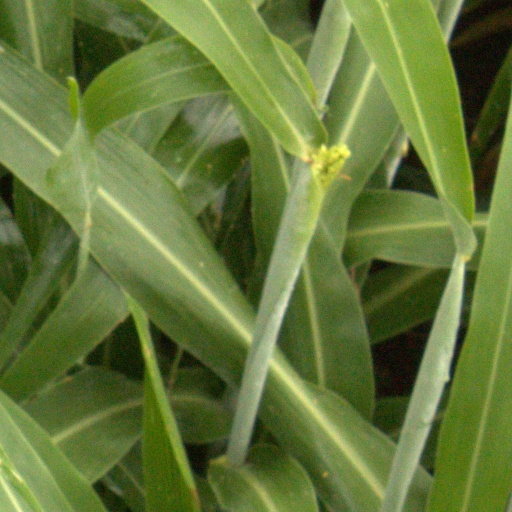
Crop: sorghum